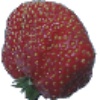
Label: strawberry_wedge